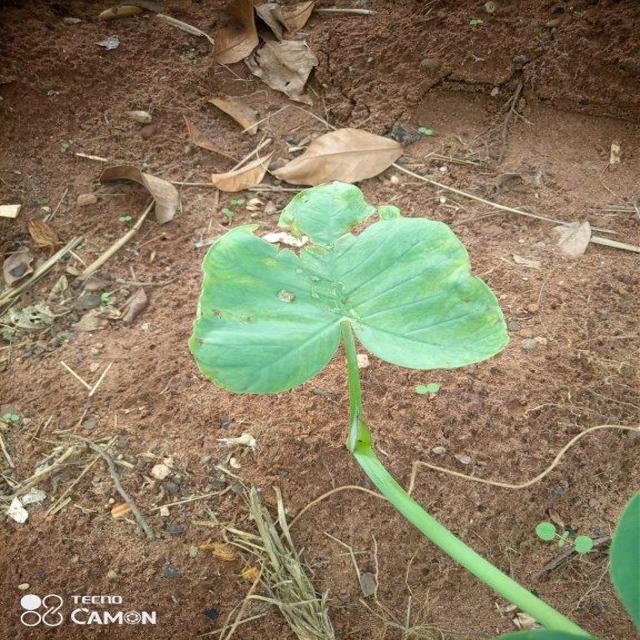
Label: Mid_Blight